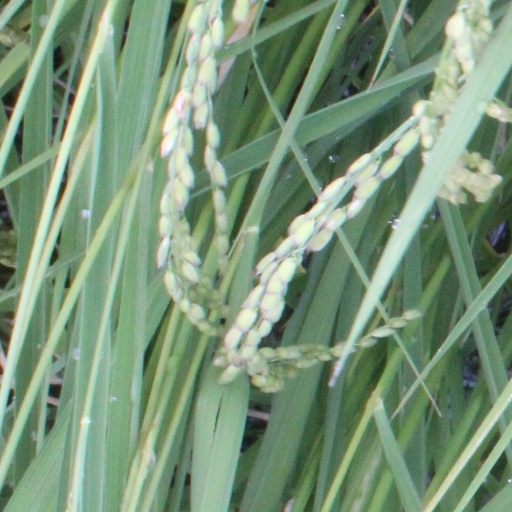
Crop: rice